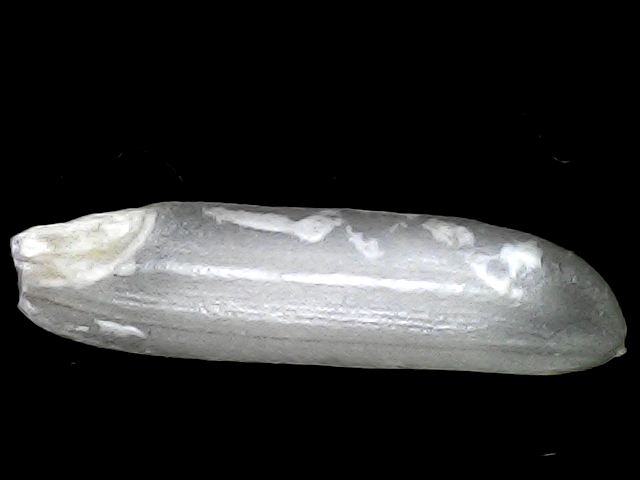
Rice variety: BRRI102